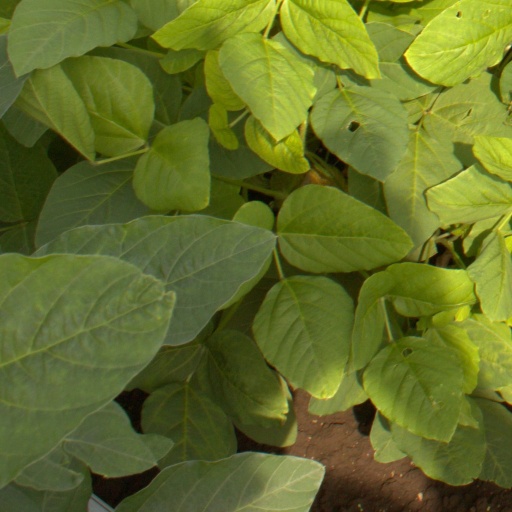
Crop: soybean